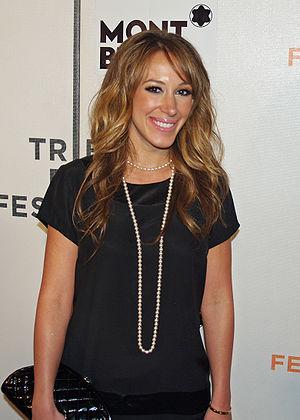
Haylie Katherine Duff est une actrice, auteure-compositrice-interprète, productrice de musique, écrivaine, productrice de films et blogueuse américaine. Elle est surtout connue pour être la sœur aînée de l'actrice et chanteuse Hilary Duff.